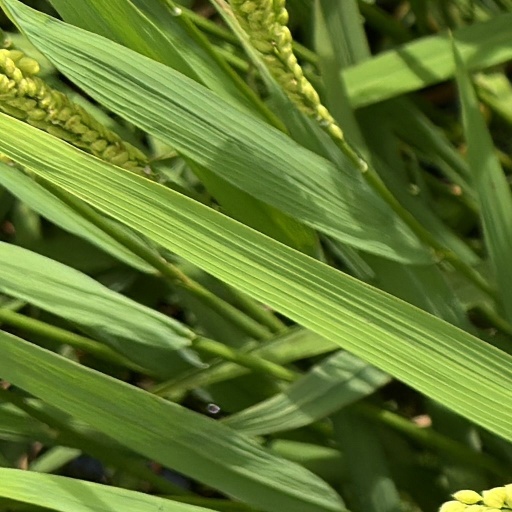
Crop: rice